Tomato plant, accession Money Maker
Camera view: horizontal (90 deg, fisheye); turntable rotation: 0 degrees
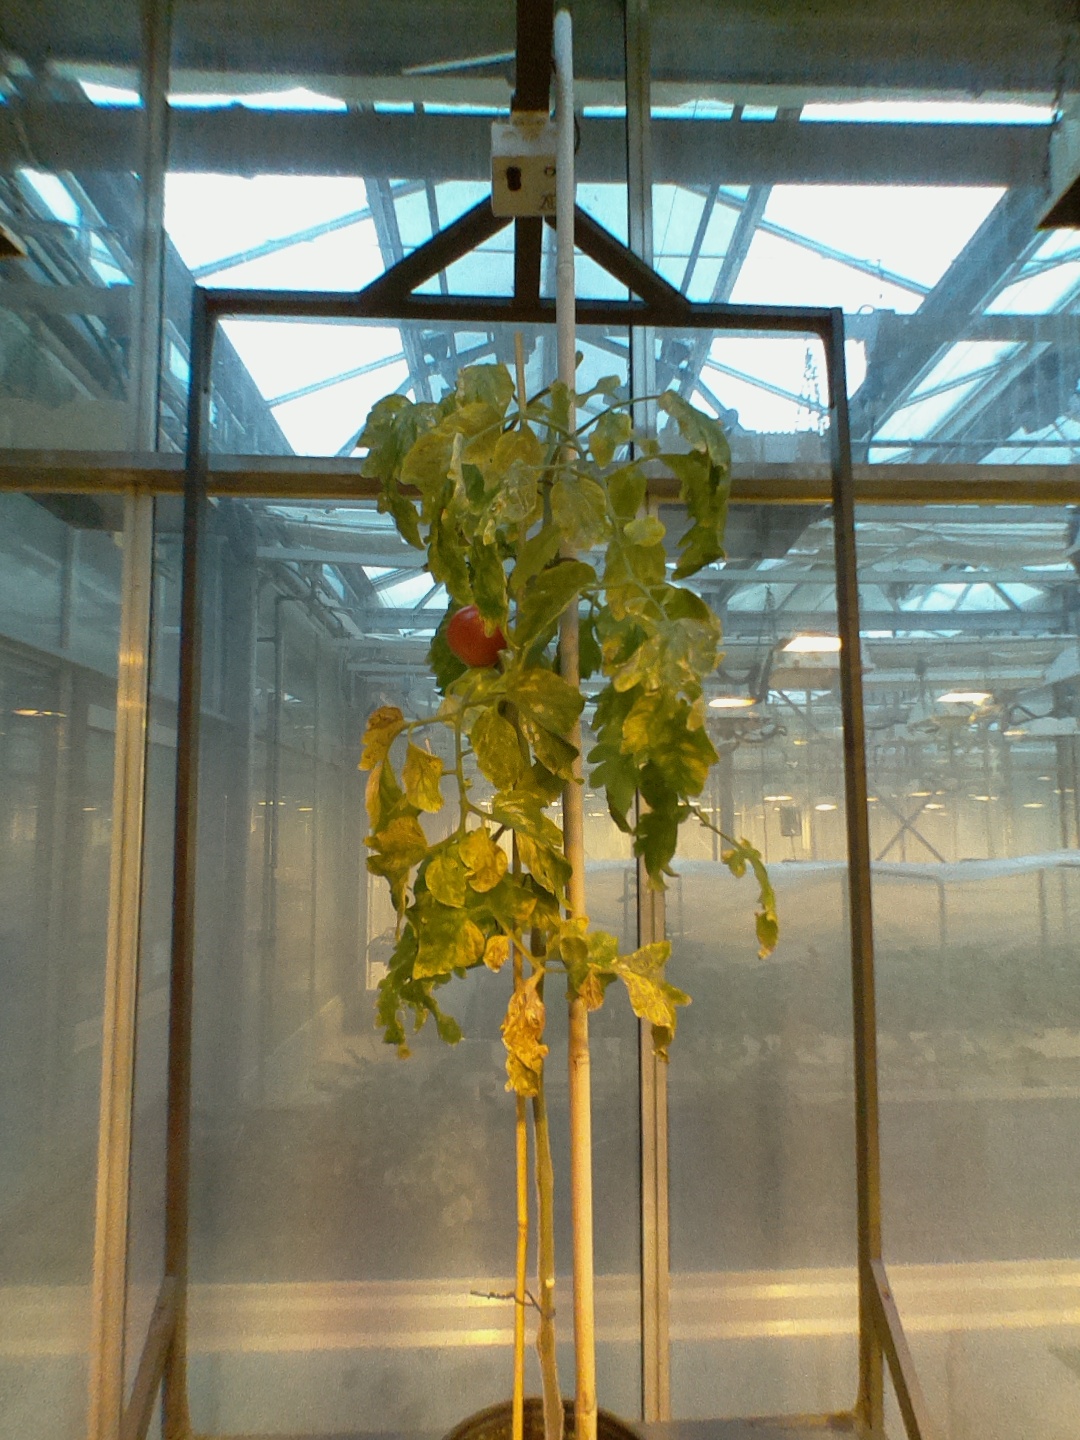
BBCH growth stage 81: 10%-20% of fruits show typical fully ripe color